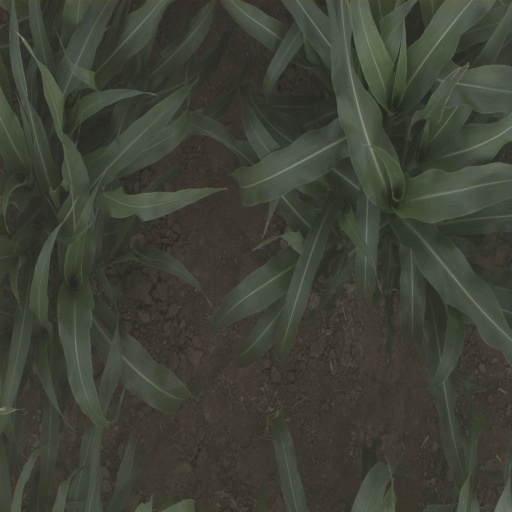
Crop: sorghum